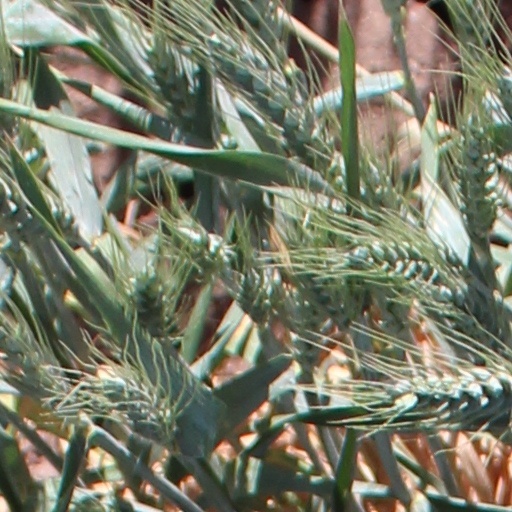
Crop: wheat